Paramjit Kaur Landran

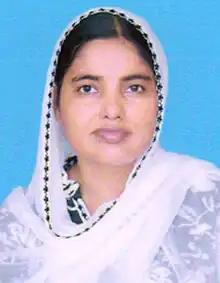
Paramjit Kaur Landran

Paramjit Kaur Landran (born 29 September 1971) is a lawyer, member of Shiromani Gurdwara Parbandhak Committee for Mohali constituency representing the Shiromani Akali Dal. She was elected to the Shiromani Gurdwara Parbandhak Committee House in the elections held on 18 September 2011. She is Former Chairperson of Punjab State Women Commission, Chairperson of Panchayat Mahila Shakti Association, Punjab, A scheme sponsored by Govt. of India, Press and Office Secretary of Shiromani Akali Dal (Women Wing). She served as Vice Chairperson of Panchayat Samiti, Kharar from 2008 to 2013.